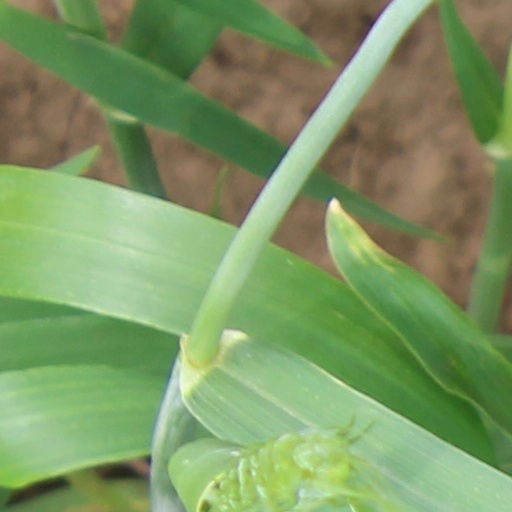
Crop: wheat